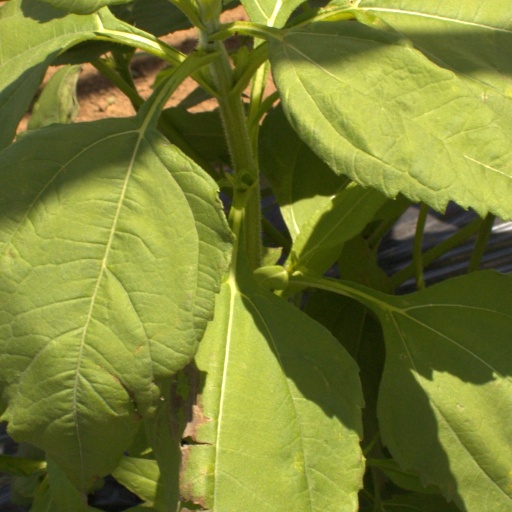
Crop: Jerusalem artichoke